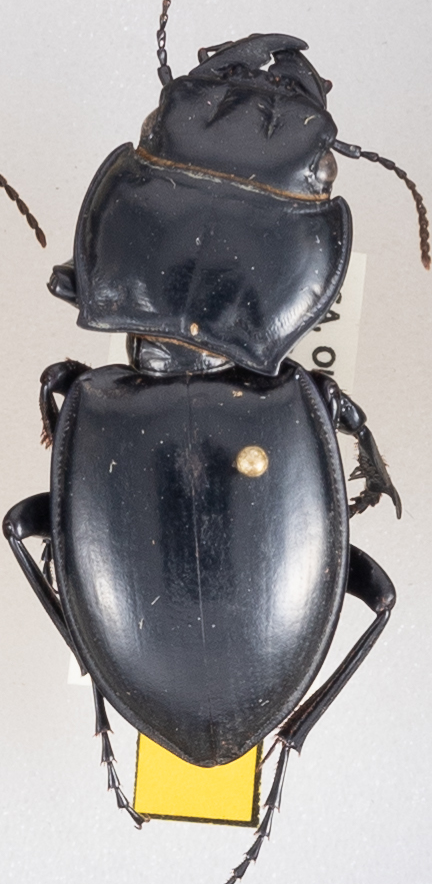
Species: Pasimachus californicus
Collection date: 2019-05-01
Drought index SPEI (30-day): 1.226
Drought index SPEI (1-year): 1.314
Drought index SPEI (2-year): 0.71